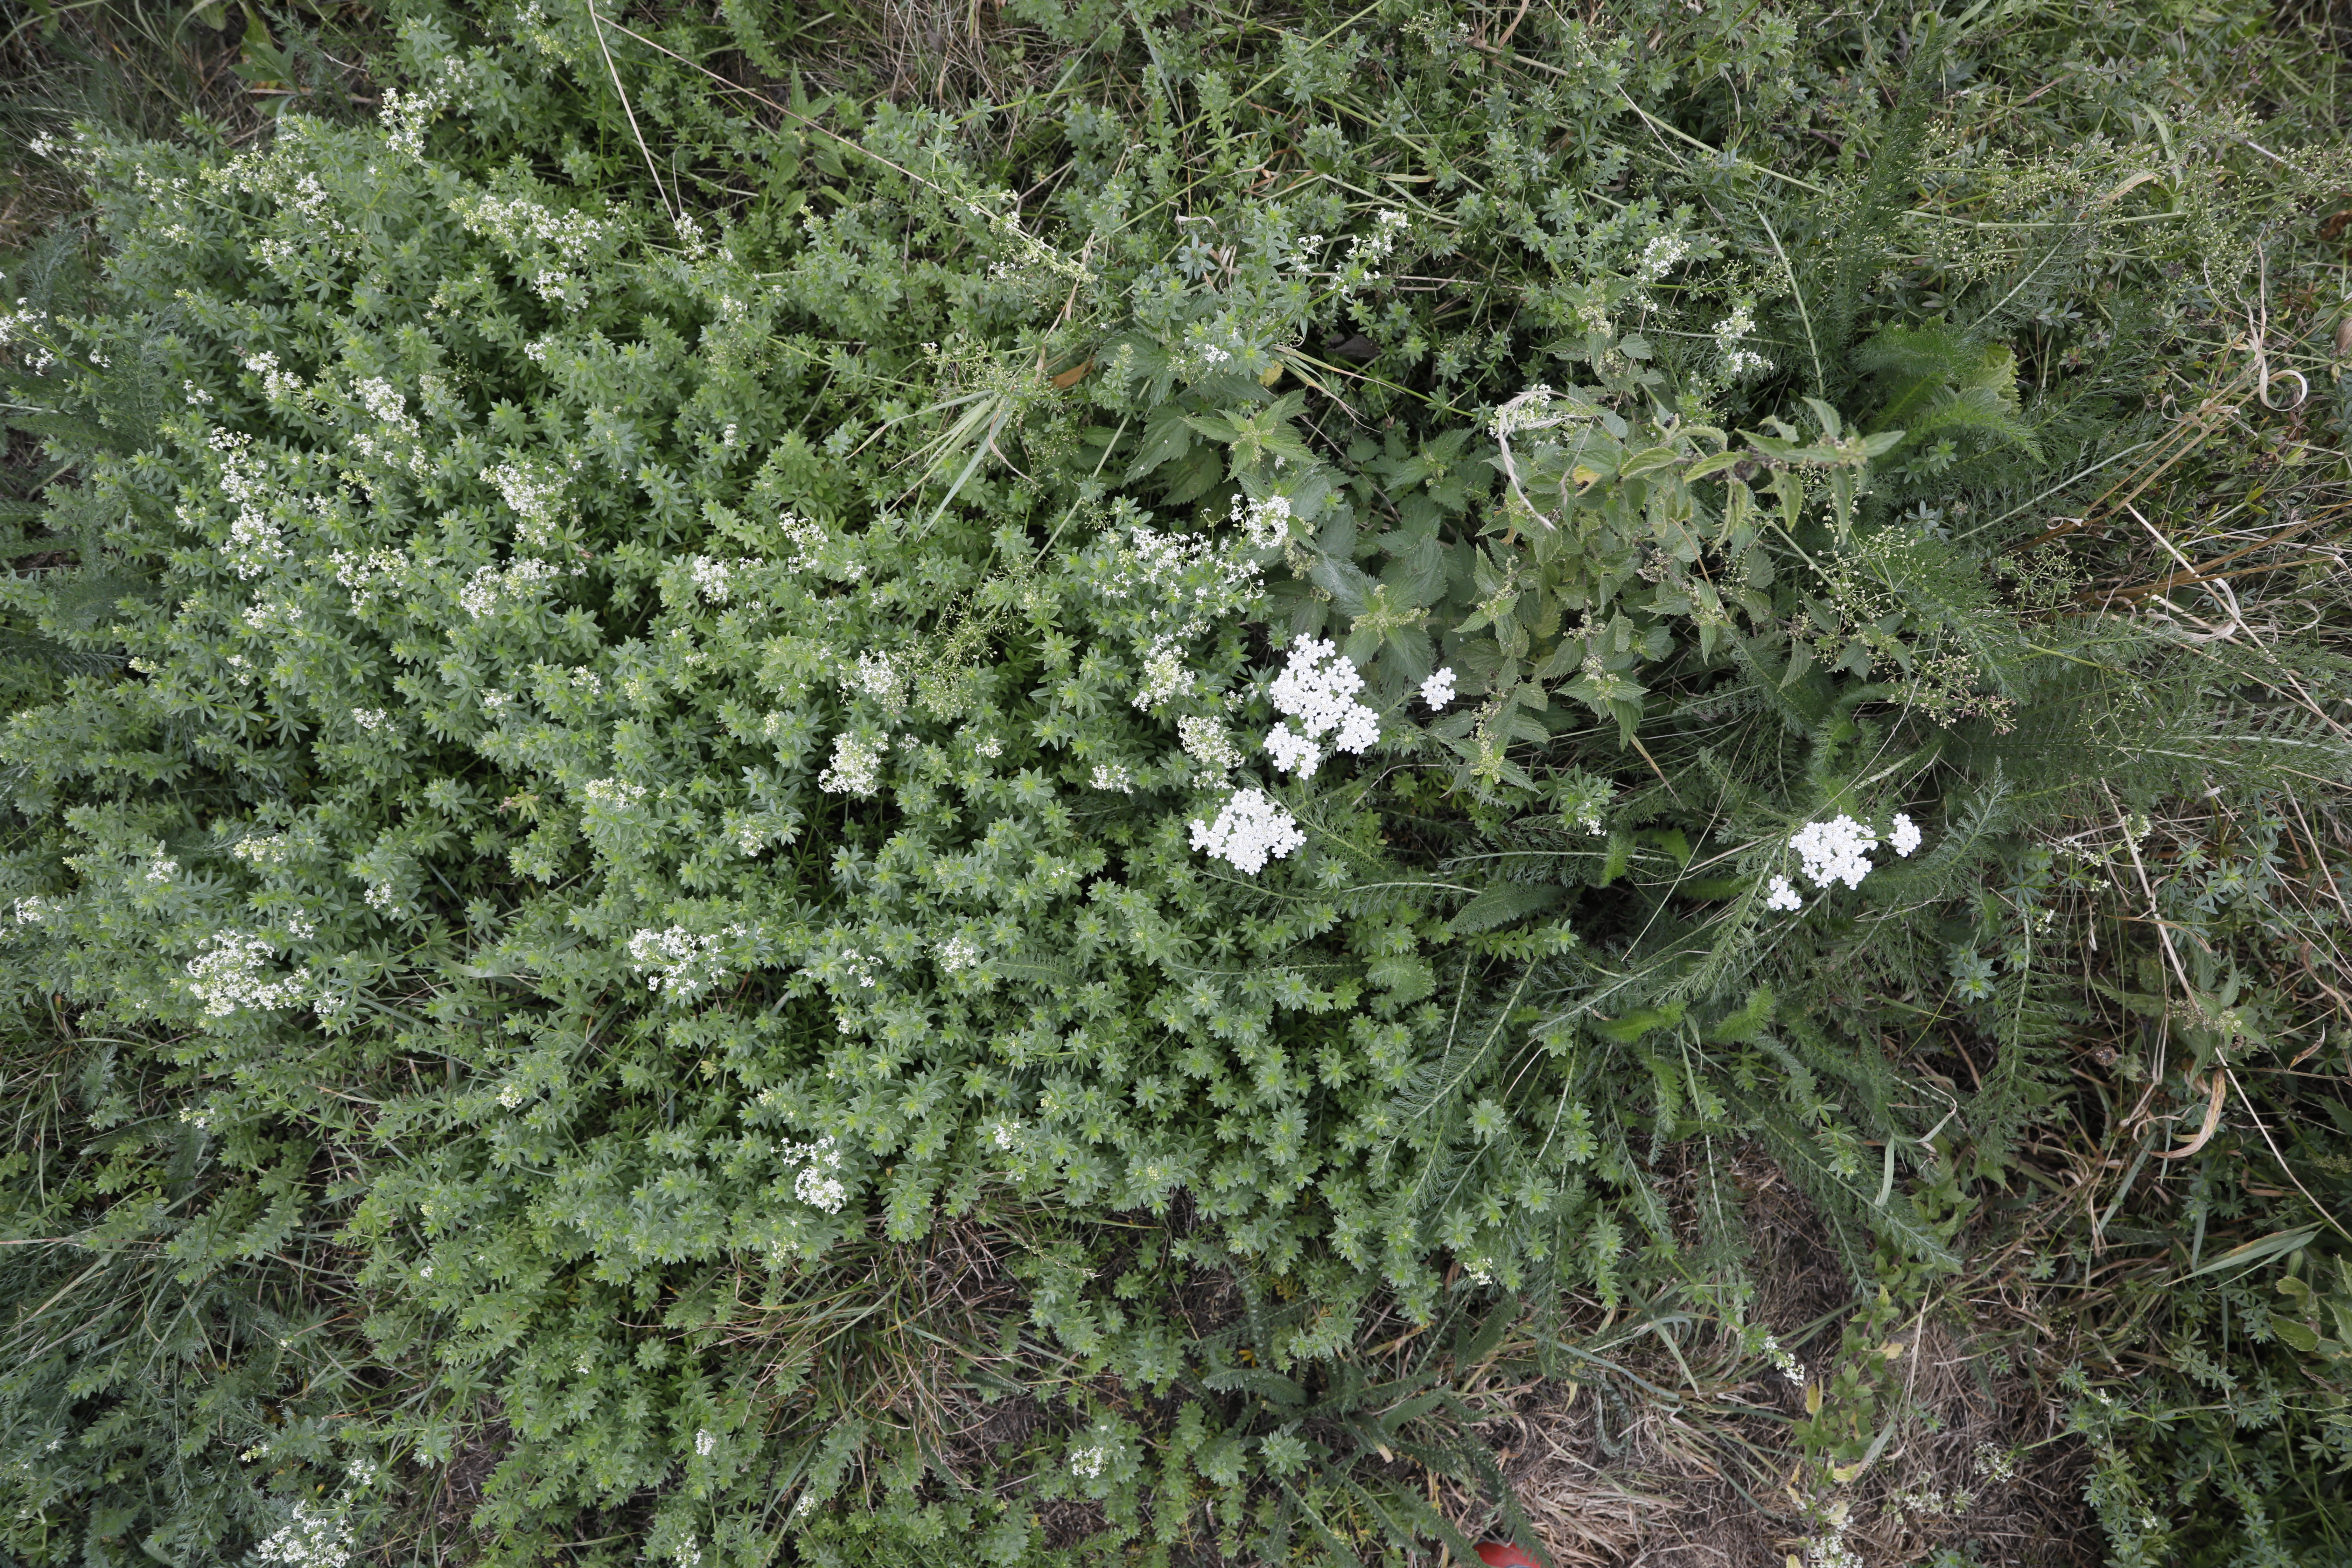
Plant species: Achillea millefolium